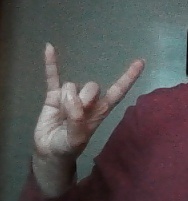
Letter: la